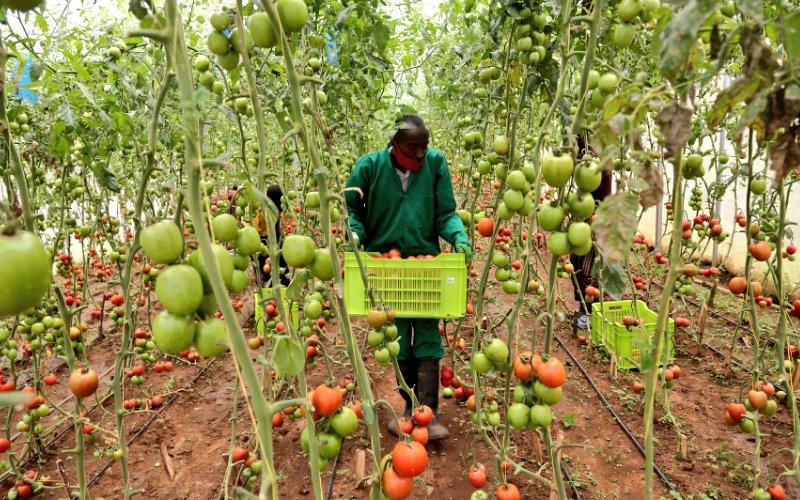
Kilimo cha kisasa cha biashara ya nyanya, ambapo mimea yake imepandwa katika mistari, imezaa matunda ambayo yamekomaa na mengine mabichi. Chini kuna mabomba yanayosafirisha na kusambaza maji. Watu wanavuna zilizoiva na kuweka kwenye vyombo vya plastiki.